Alastair Ruadh MacDonnell

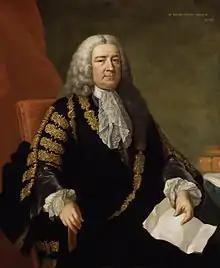
Prime Minister Henry Pelham, who recruited MacDonell as a British agent

In early 1745, Prince Charles, the Stuart heir, began assembling weapons and transport for an alternative landing in Scotland. Heavily dependent on promises of support from a small number of clan chiefs in the western Highlands, it ignored their stipulation this was conditional on the supply of regular French troops, money and weapons. MacDonell was sent to Scotland in spring 1745 to meet with the Jacobite chiefs who reiterated their opposition to his arrival without substantial support. By the time MacDonnell returned, Charles had already sailed.